Hosea Stout

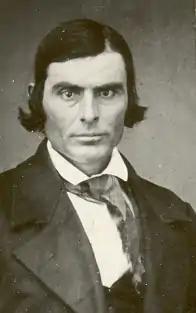
Stout

Hosea Stout (September 18, 1810 – March 2, 1889) was an early leader in the Latter Day Saint movement, a Mormon pioneer, soldier, chief of police, lawyer, missionary, and politician in Utah Territory.